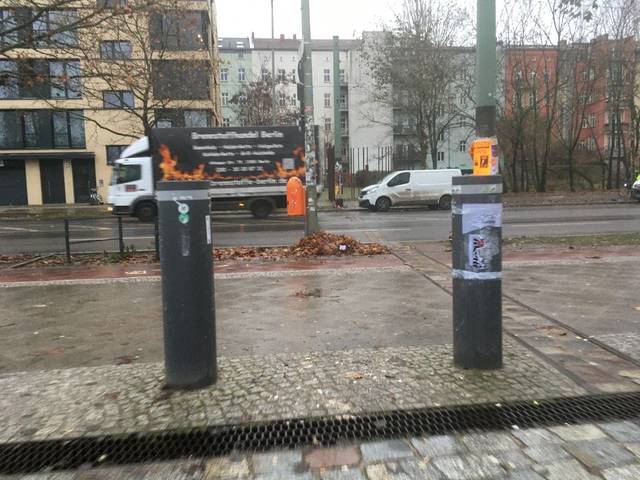
Region: Germany
Coordinates: 52.541, 13.403